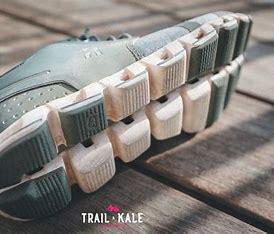
Brand: ON
Model: Cloud Terry